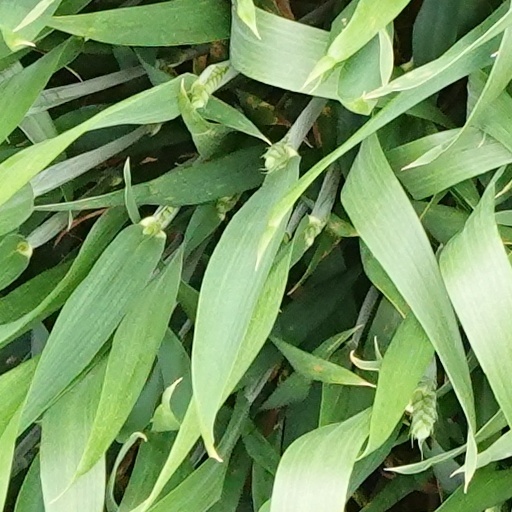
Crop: wheat